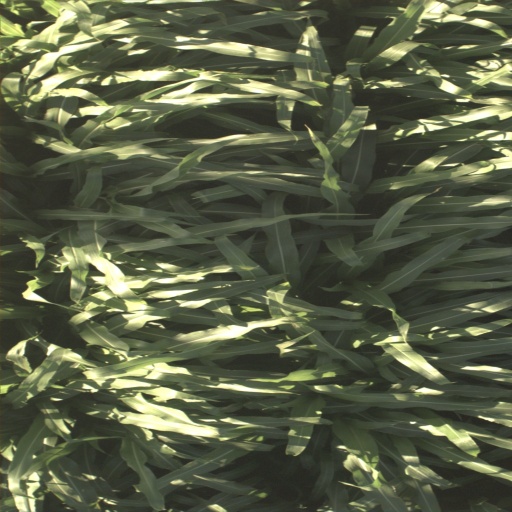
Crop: sorghum